Edinburgh Academy

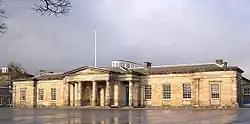

The Edinburgh Academy is a private day school in Edinburgh, Scotland, which was opened in 1824. The original building, on Henderson Row in Stockbridge, is now part of the Senior School. The Junior School is on Arboretum Road to the north of the city's Royal Botanic Garden.